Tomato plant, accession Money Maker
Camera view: vertical (180 deg); turntable rotation: 300 degrees
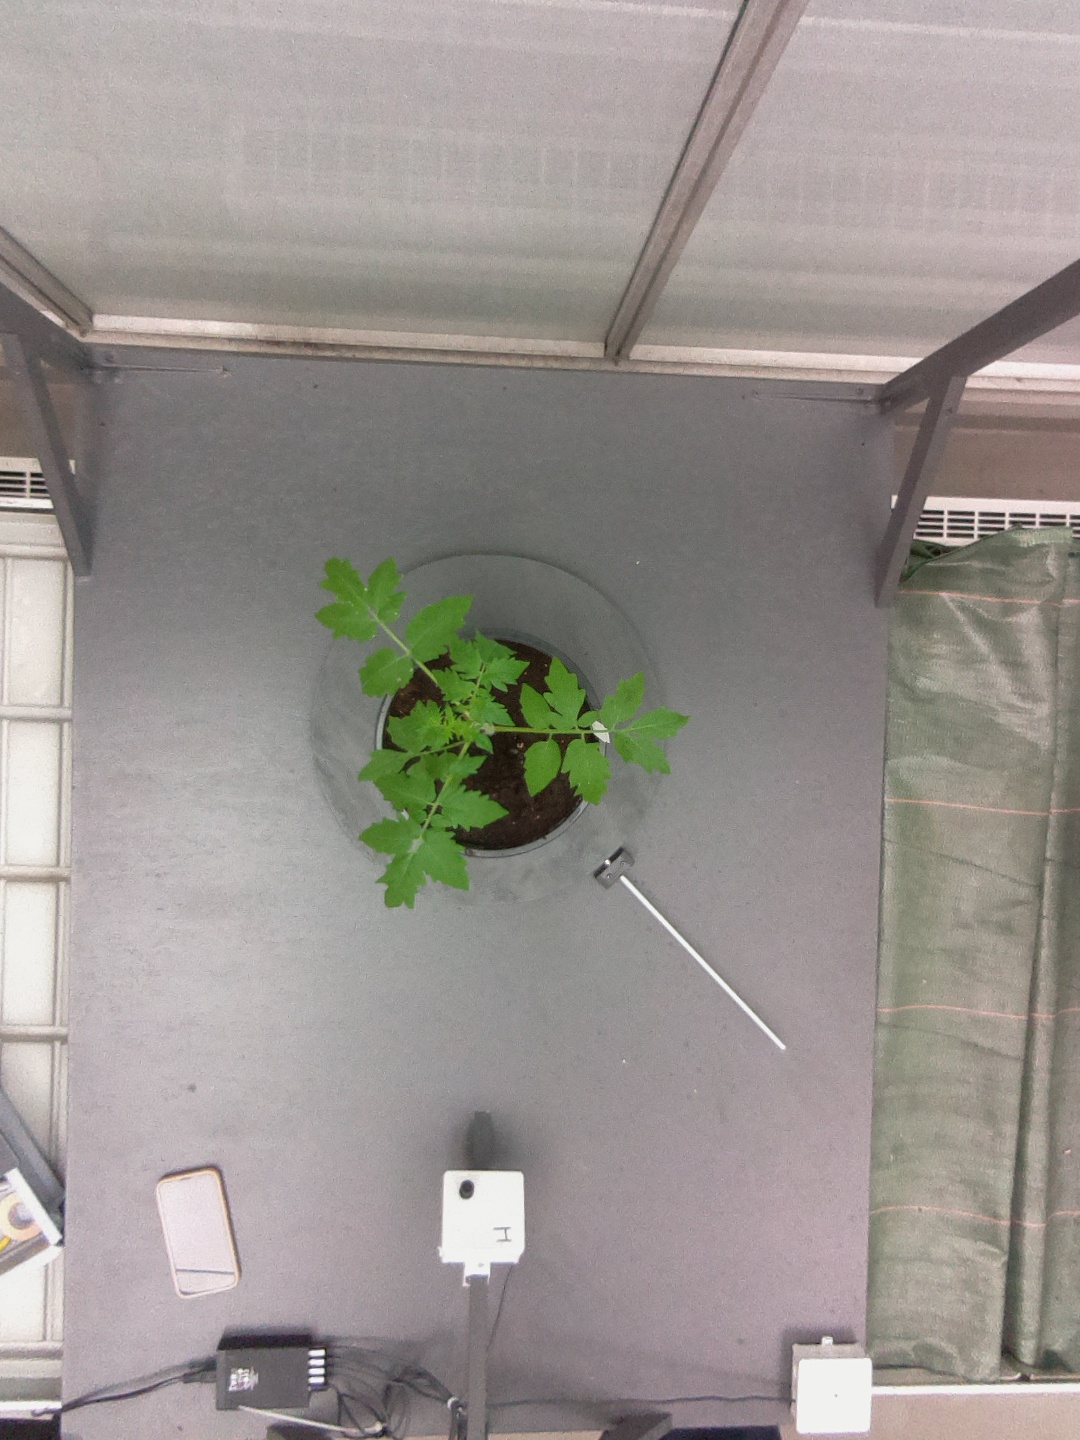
BBCH growth stage 13: 6 of true leaves visible